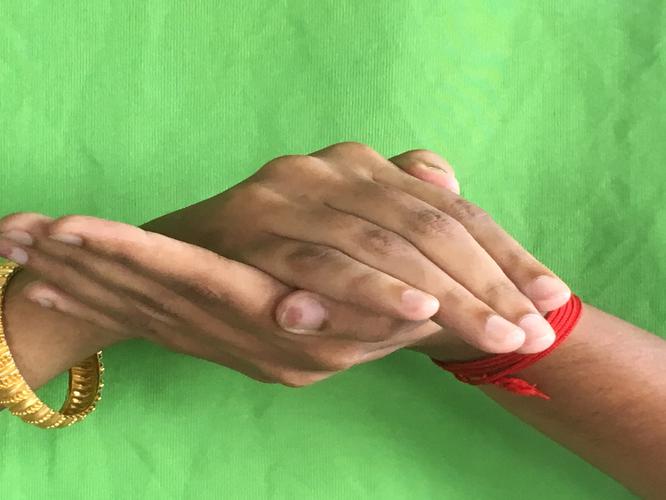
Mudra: Samputa
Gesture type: double_hand